Gentleman Farm site

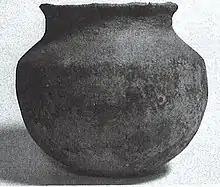
Langford plain vessel

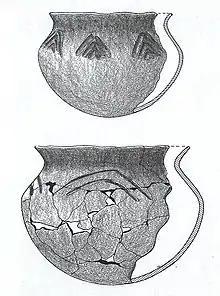
Langford trailed vessels

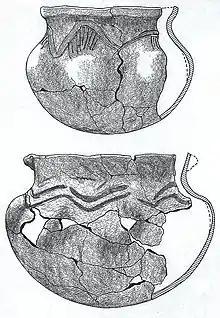
Langford noded vessels

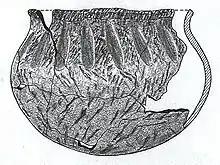
Langford bold vessel

Excavations at the site yielded prehistoric and historic artifacts, pit features, animal bone (which was not analyzed) and burials. Two areas of the site were identified; a village area and a burial mound.